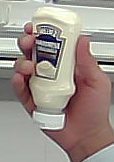
Product: heinz_mayo